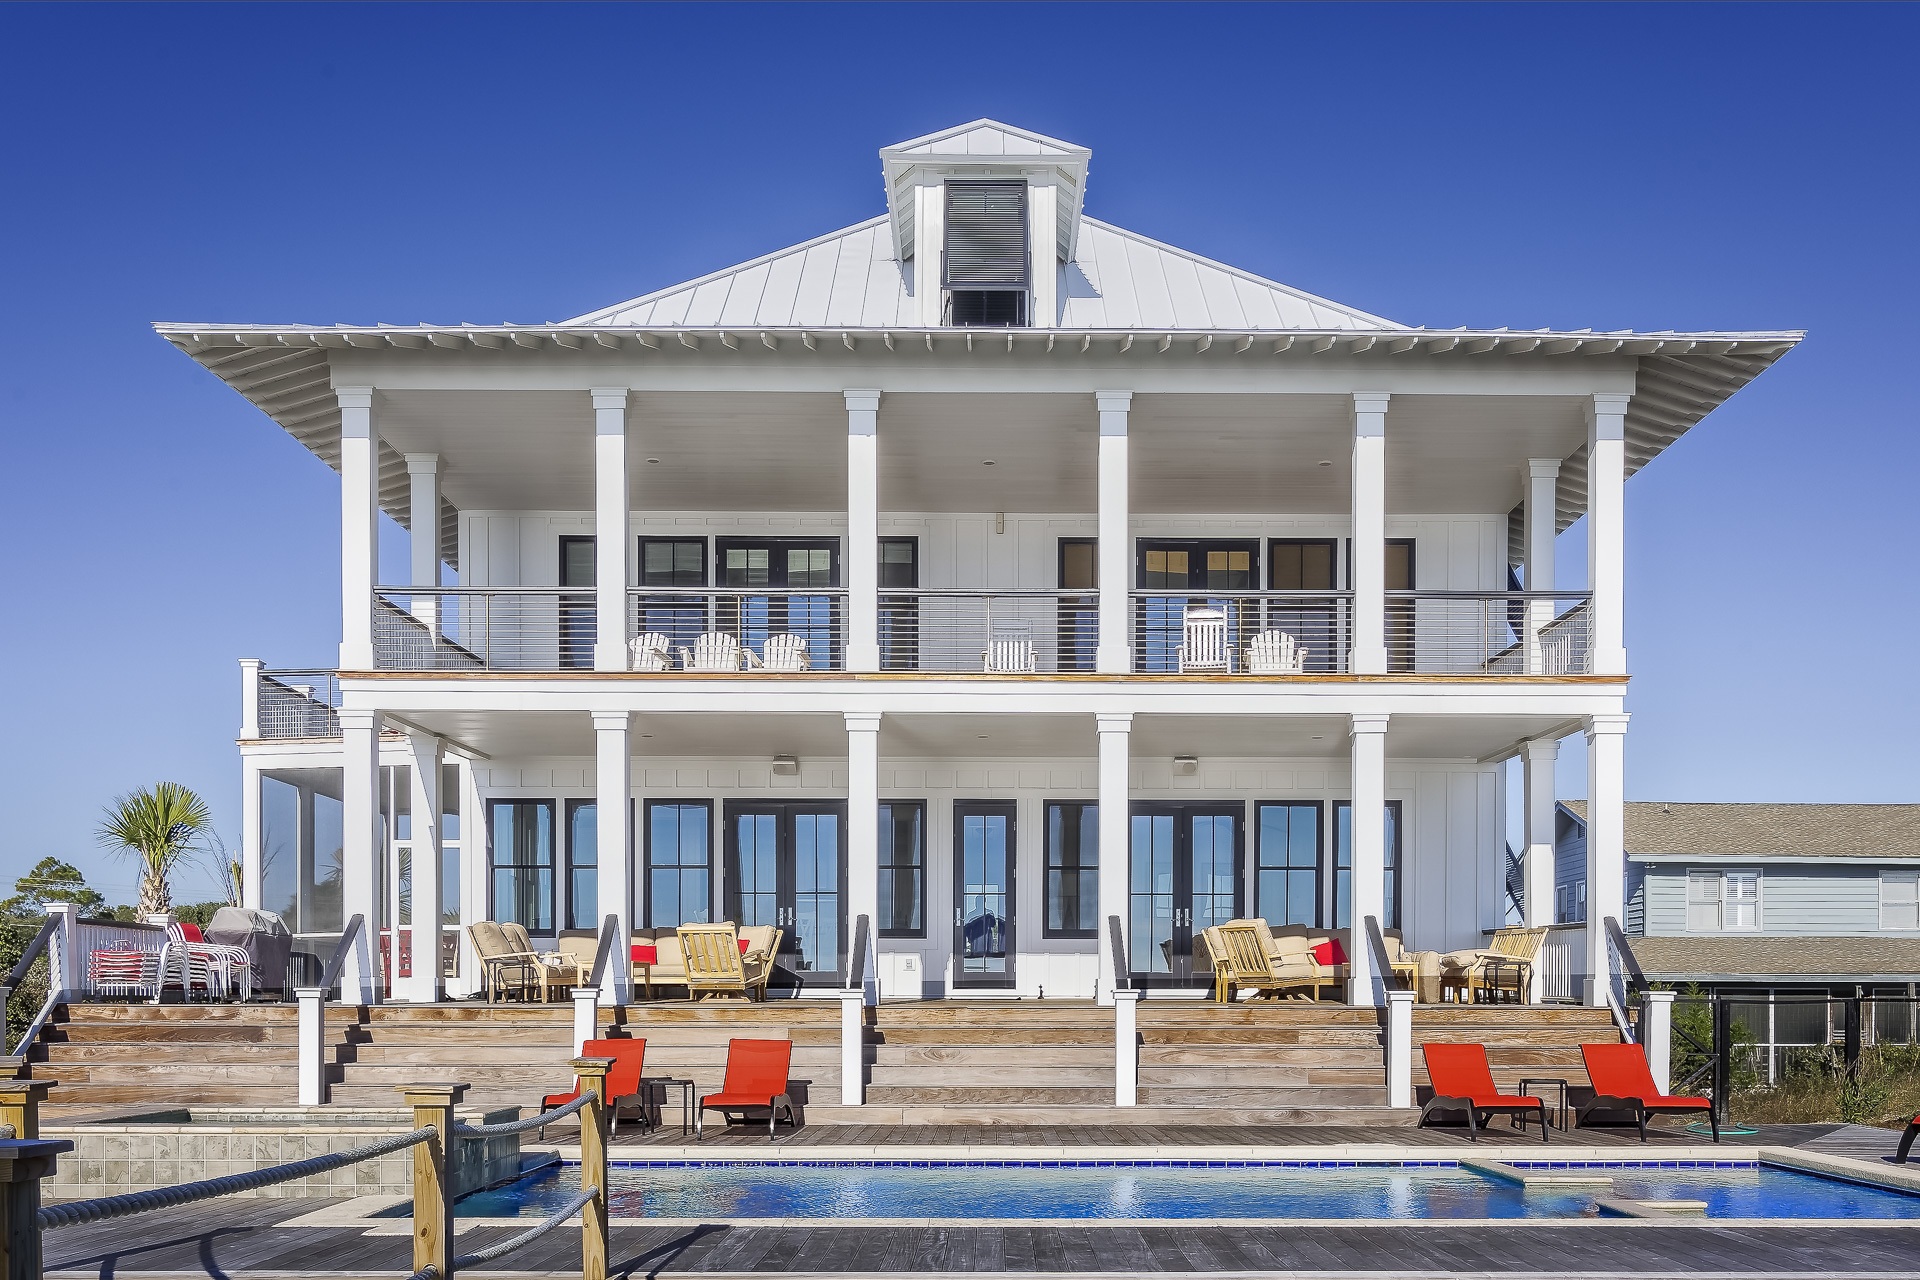
architecture, villa, house, building, home, construction, swimming pool, facade, property, residential, lifestyle, apartment, dwelling, modern, living, luxury, design, estate, contemporary, commercial building, condominium, real estate, upscale, residential area, large home